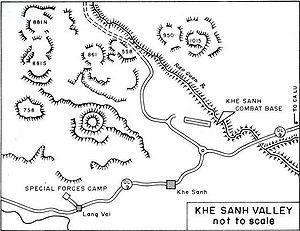
Le siège de Khe Sanh est une bataille de la guerre du Viêt Nam qui opposa l'armée américaine à l'Armée populaire vietnamienne et les troupes du Front national de libération du Sud Viêt Nam. Elle se déroula au début de 1968, durant la fameuse offensive du Tết. Elle commença le 21 janvier, et dura 77 jours. Conclue par une victoire américaine, elle n'eut cependant pas de réelle implication stratégique.